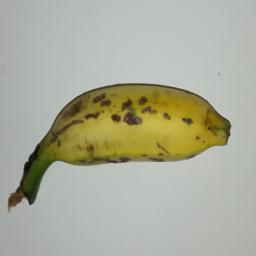
Ripeness: Semi-ripe